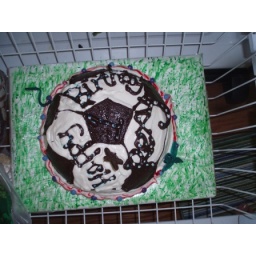
layer the cake in the bowl and the ice creame.